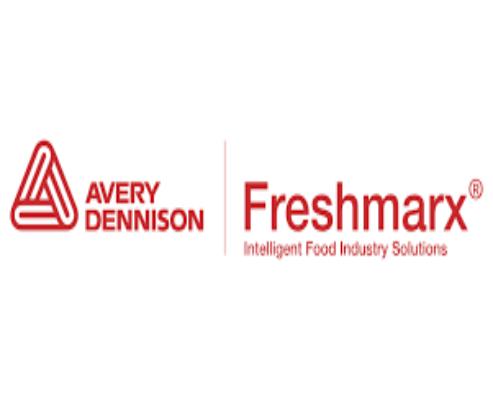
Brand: avery dennison-1
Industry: Others